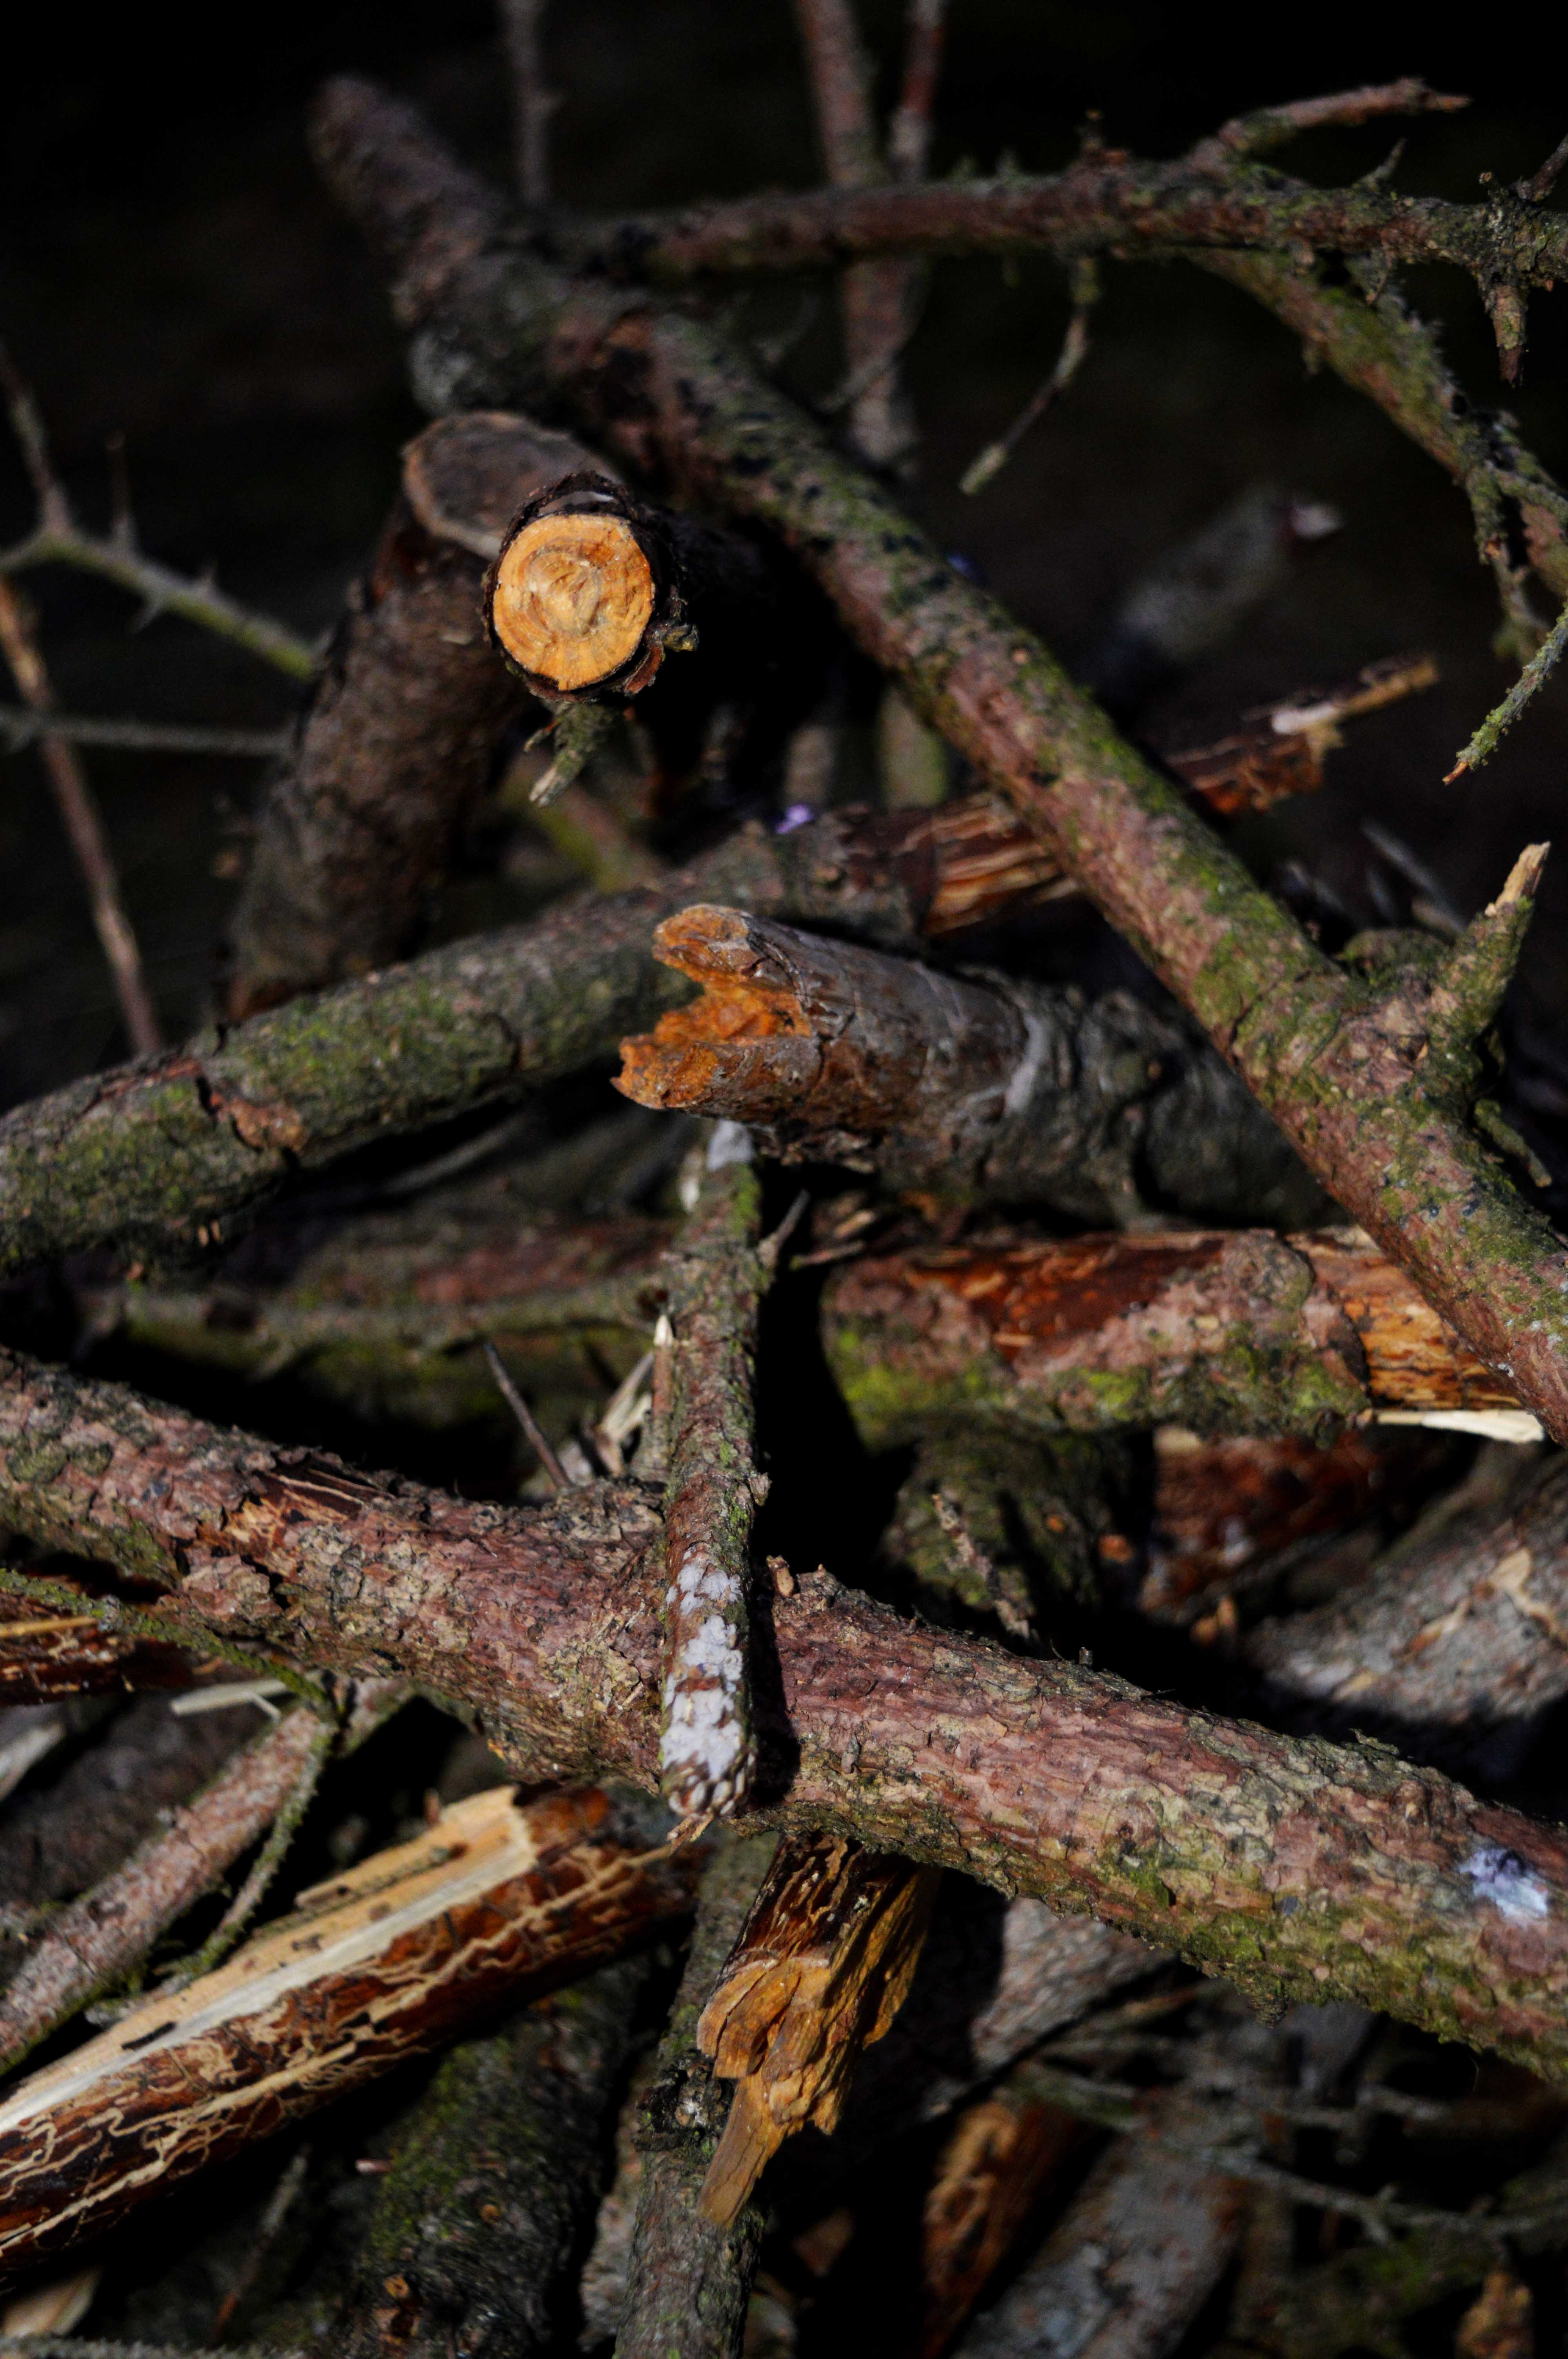
tree, nature, forest, branch, plant, wood, leaf, flower, trunk, wildlife, jungle, produce, macro, autumn, brown, flora, fauna, twig, close up, rainforest, wooden, habitat, stick, macro photography, old wood, natural environment, woody plant, land plant